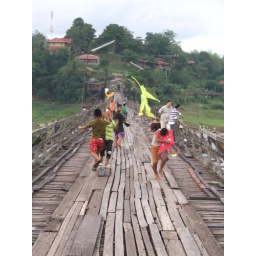
Kids flying kites on the wooden Mon Bridge in Sangkhlaburi.